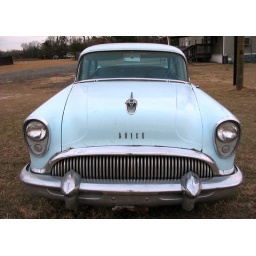
Another car for sale on the Shreveport road in Minden, Louisiana.